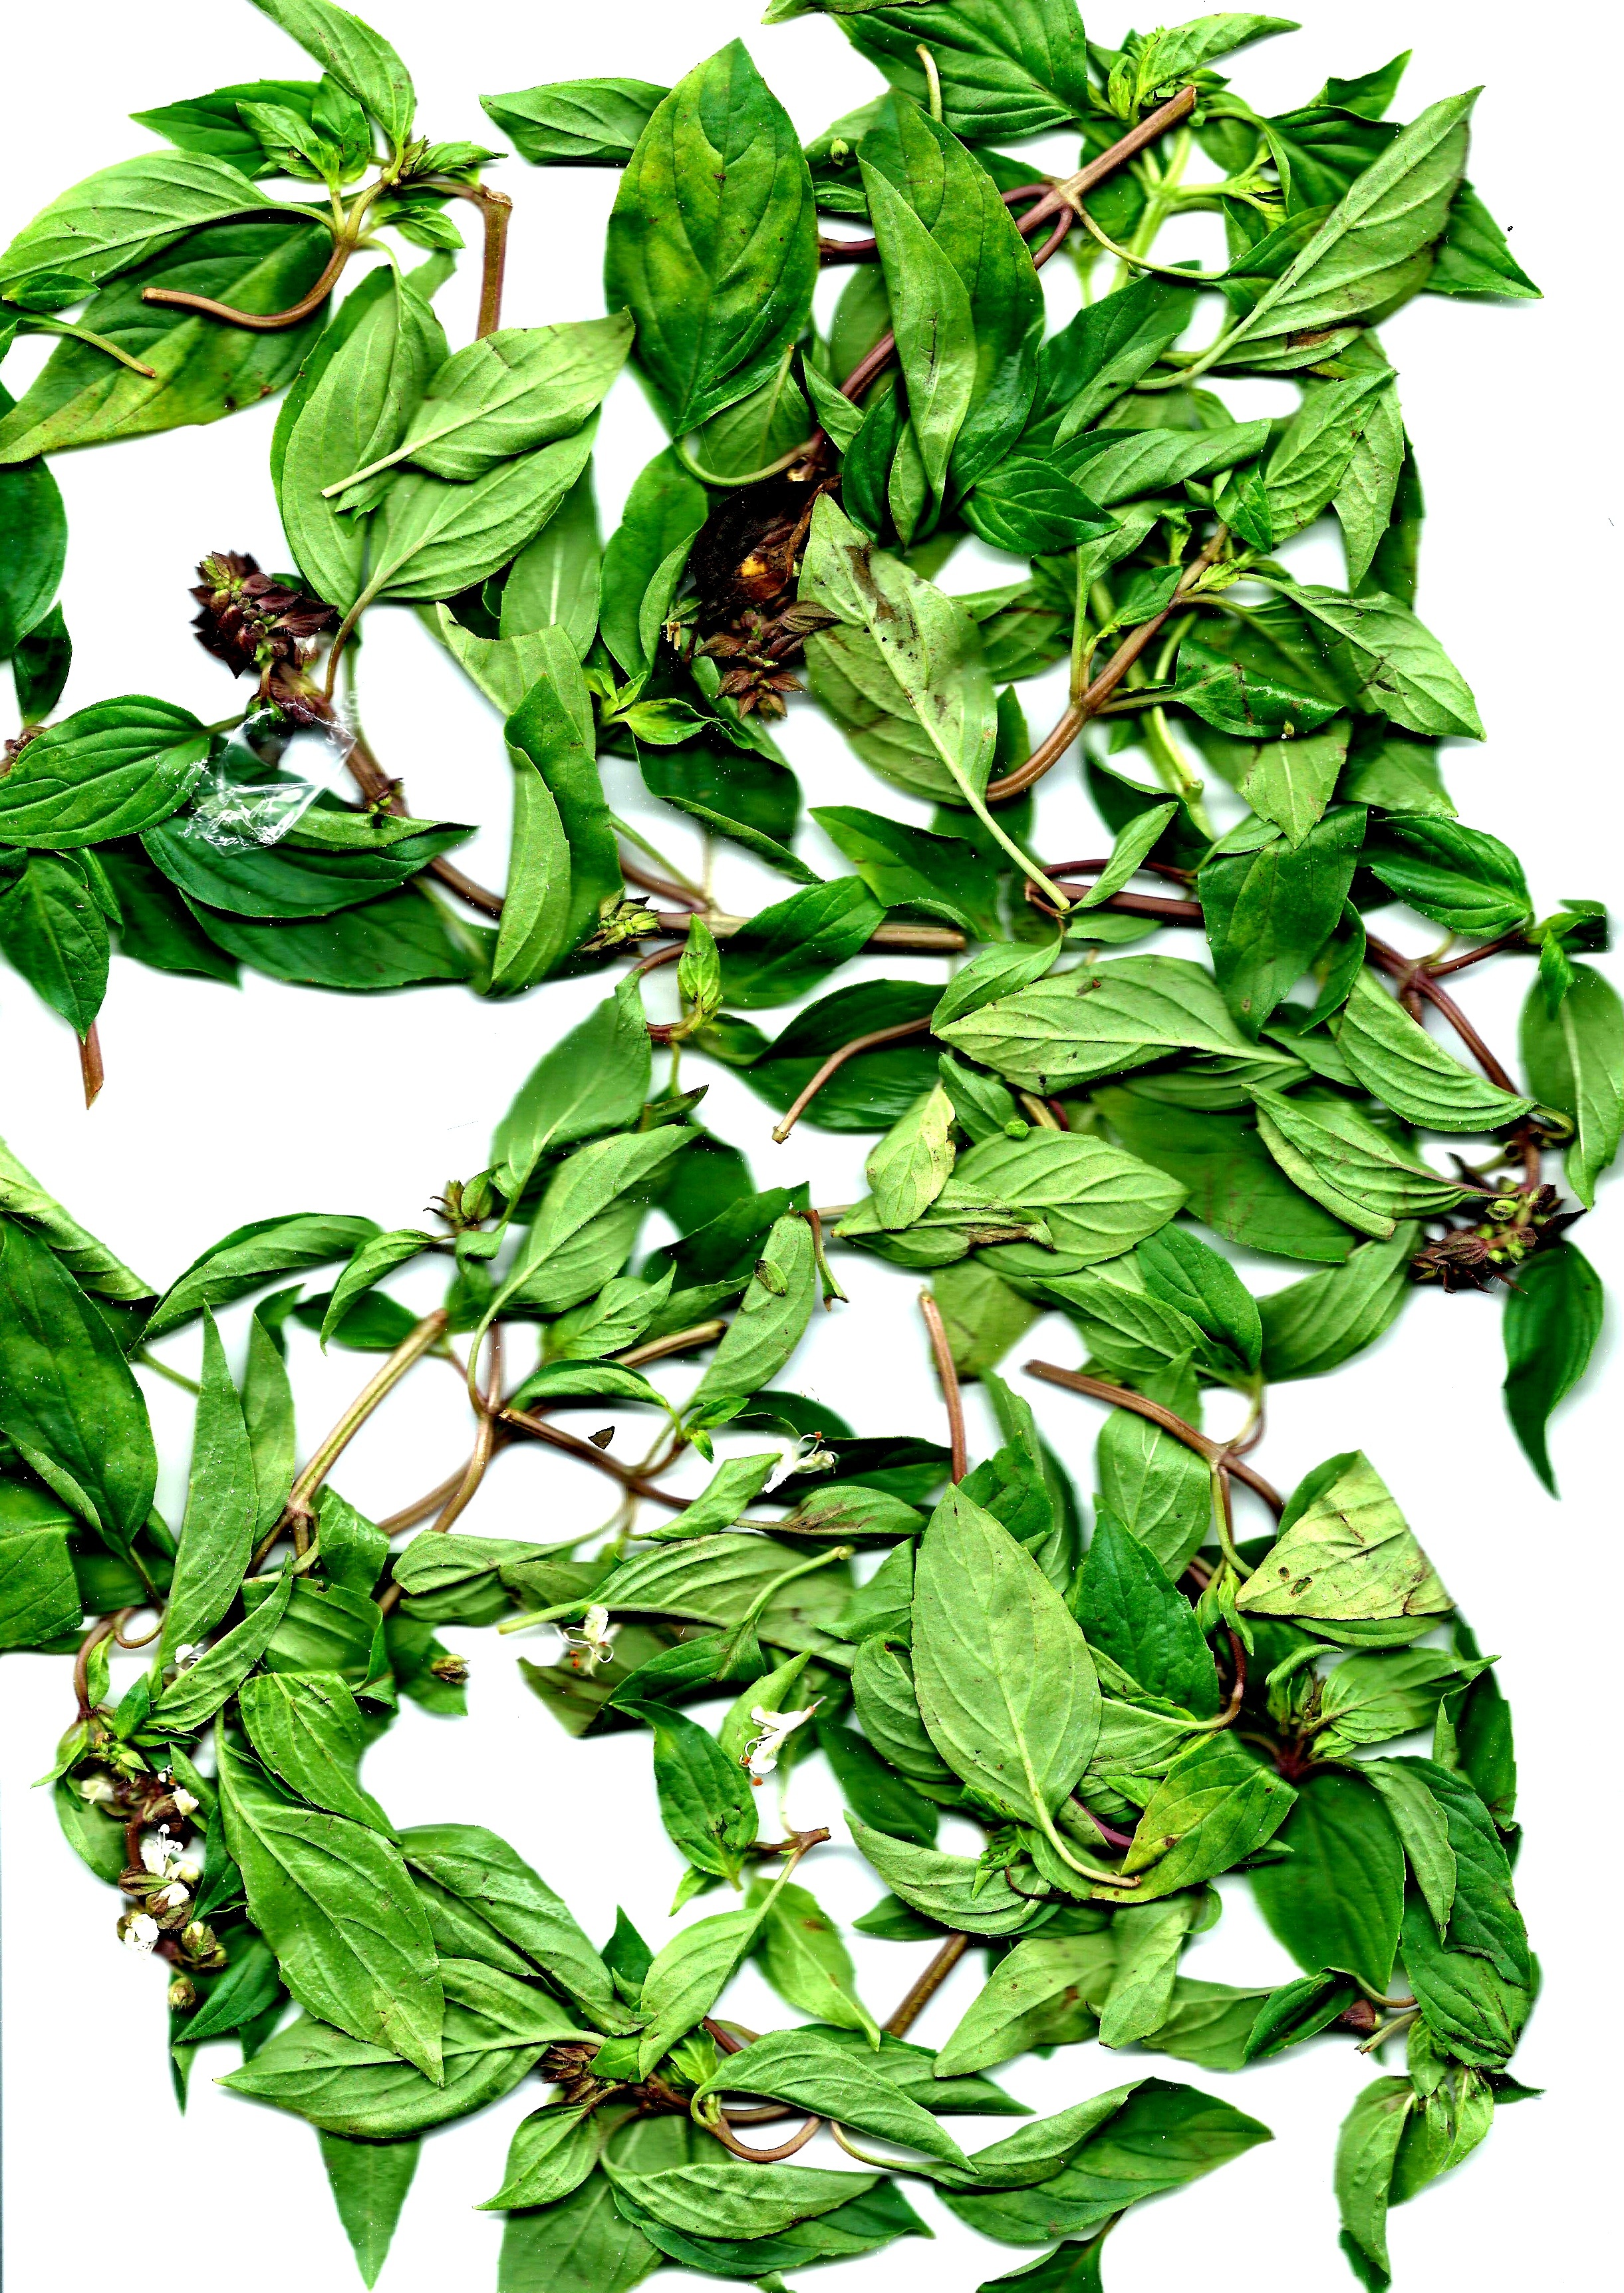
branch, plant, leaf, flower, food, herb, produce, vegetable, ivy, botany, basil, coriander, marjoram, culinary herbs, flowering plant, nine coating tower, land plant